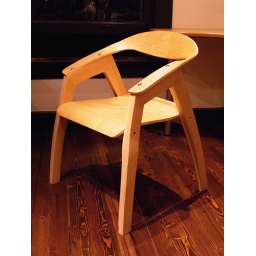
After a two-year halt in production, I've finally finished building the chair I designed in 2004!